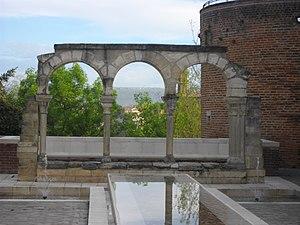
Arcs outrepassés du cloitre de l'ancienne cathédrale romane. A droite, une tour de l'enceinte médiévale, d'où partait aussi le mur des chanoines.
La cathédrale Sainte-Cécile d'Albi est le siège de l'archidiocèse d'Albi, dans le département du Tarn en France. Elle est construite sur un piton rocheux qui domine le Tarn. Deux siècles auront été nécessaires pour son édification, de 1282 à 1480.